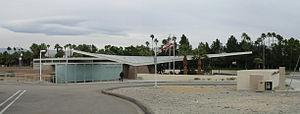
Ceci est la liste des lieux historiques inscrits sur le registre national dans le comté de Riverside en Californie.